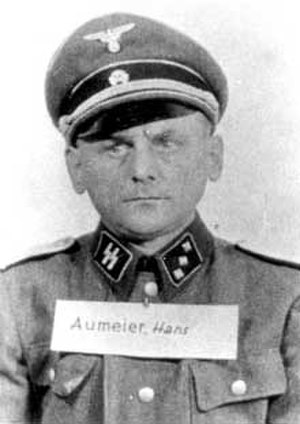
Hans Aumeier
Hans Aumeier
Hans Aumeier var en tysk nazist og kommandant under Anden Verdenskrig. I 1929 blev Aumeier medlem af Nationalsozialistische Deutsche Arbeiterpartei, i 1931 af Sturmabteilung, senere af Schutzstaffel.